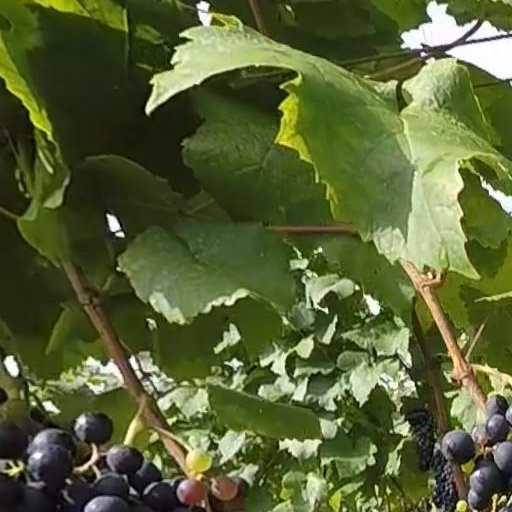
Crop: grape